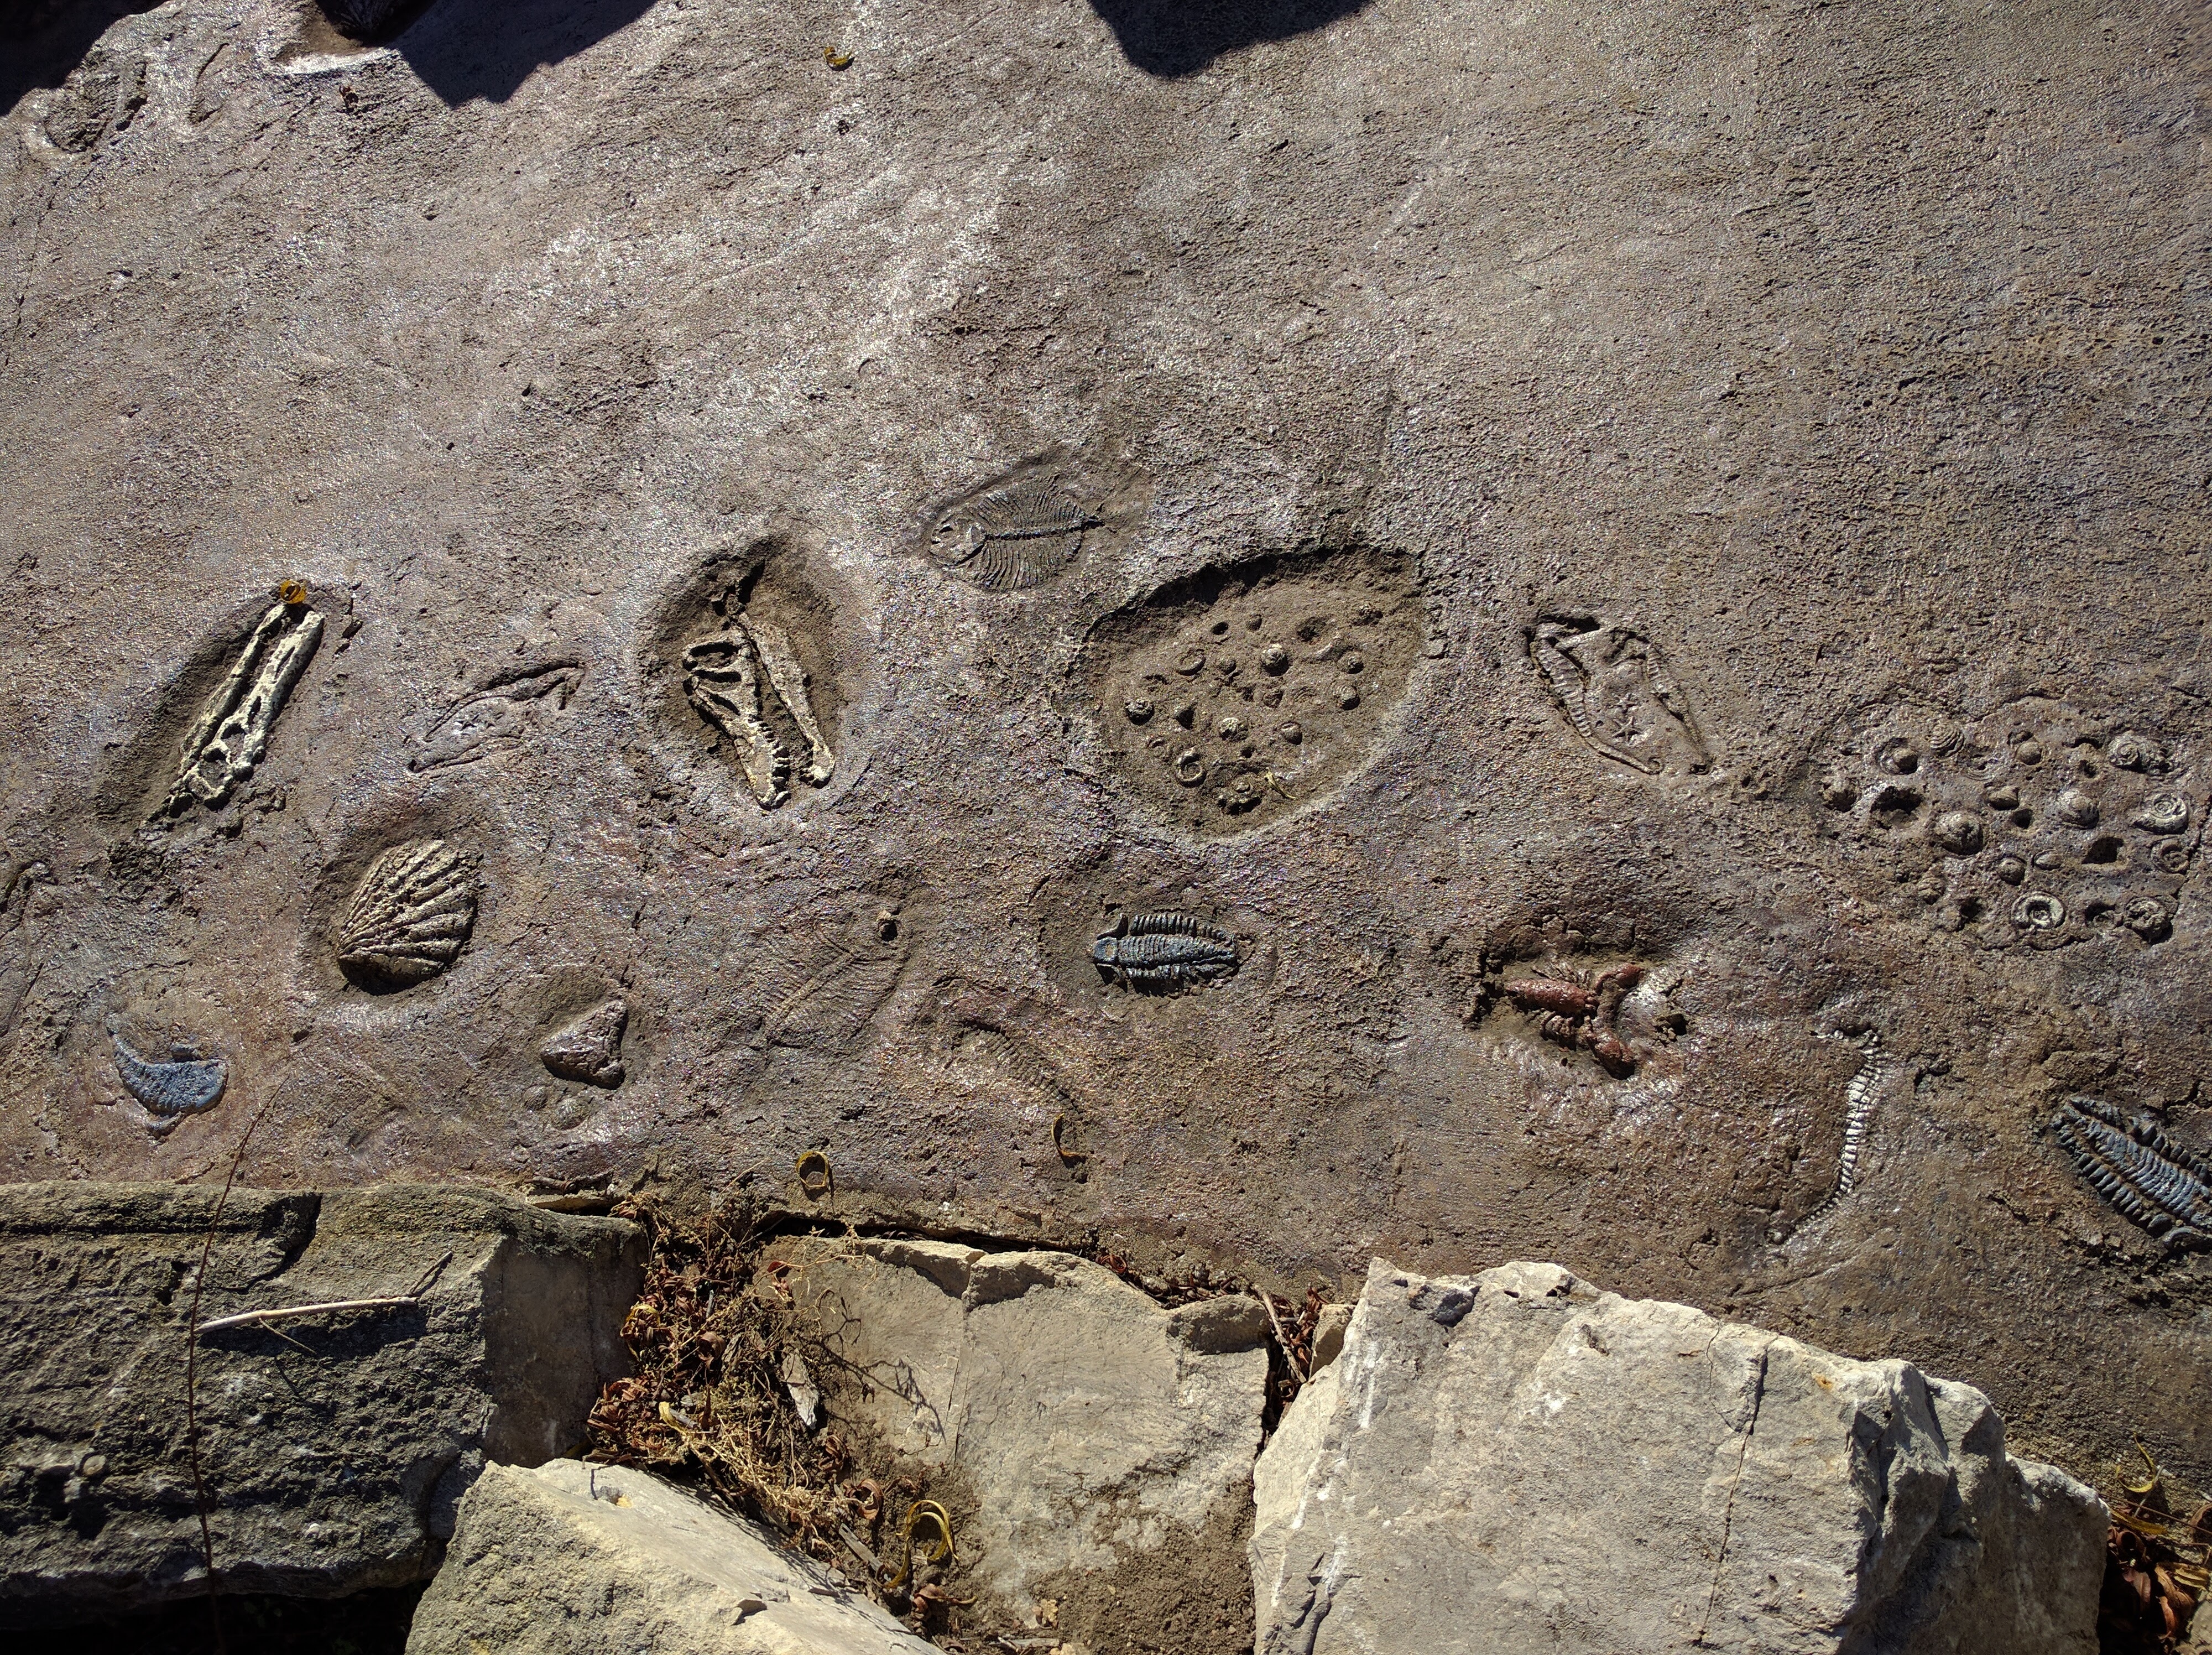
rock, wall, material, geology, archaeology, temple, ruins, ancient history